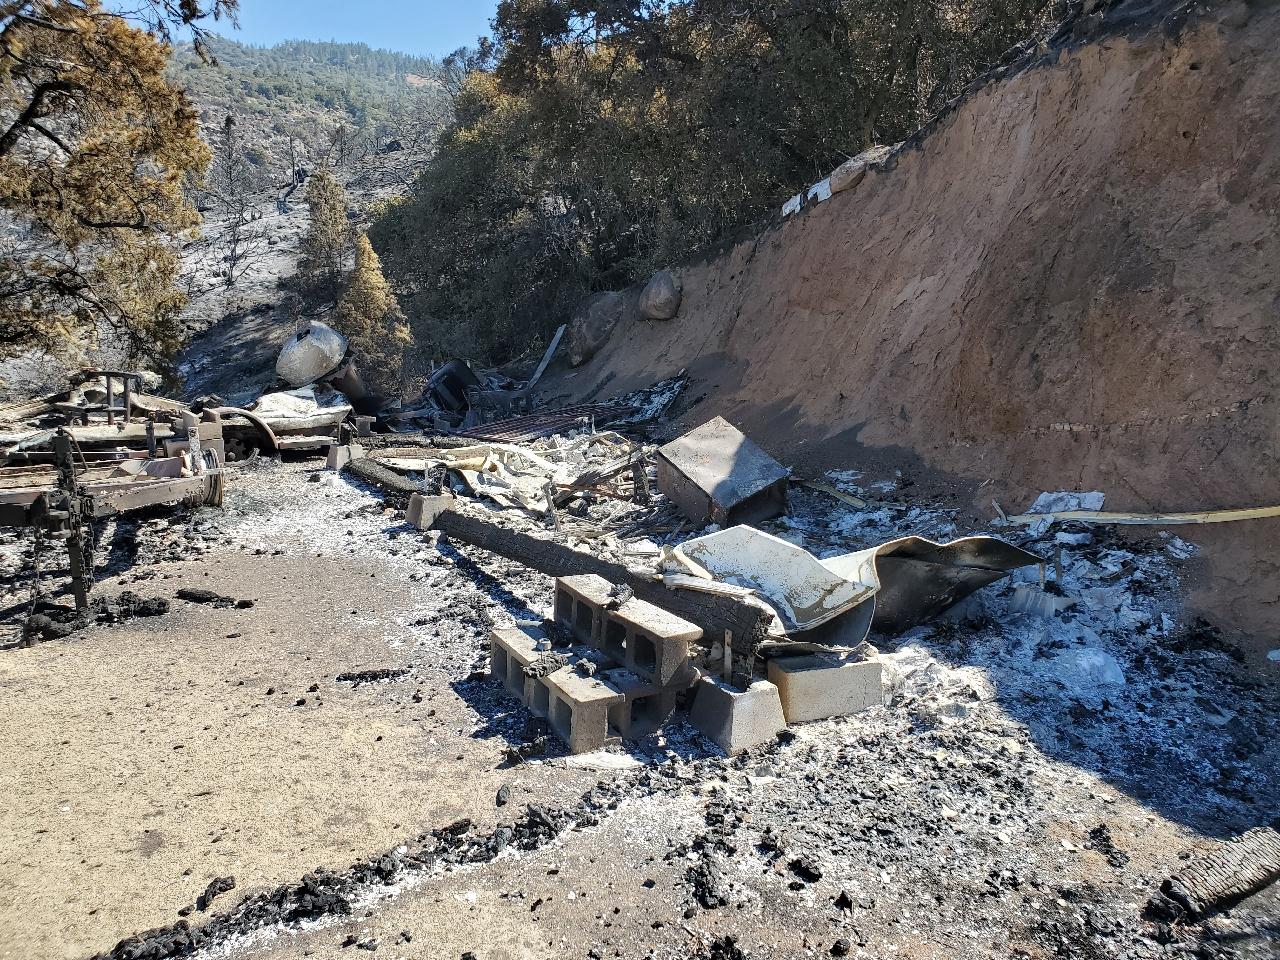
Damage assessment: destroyed